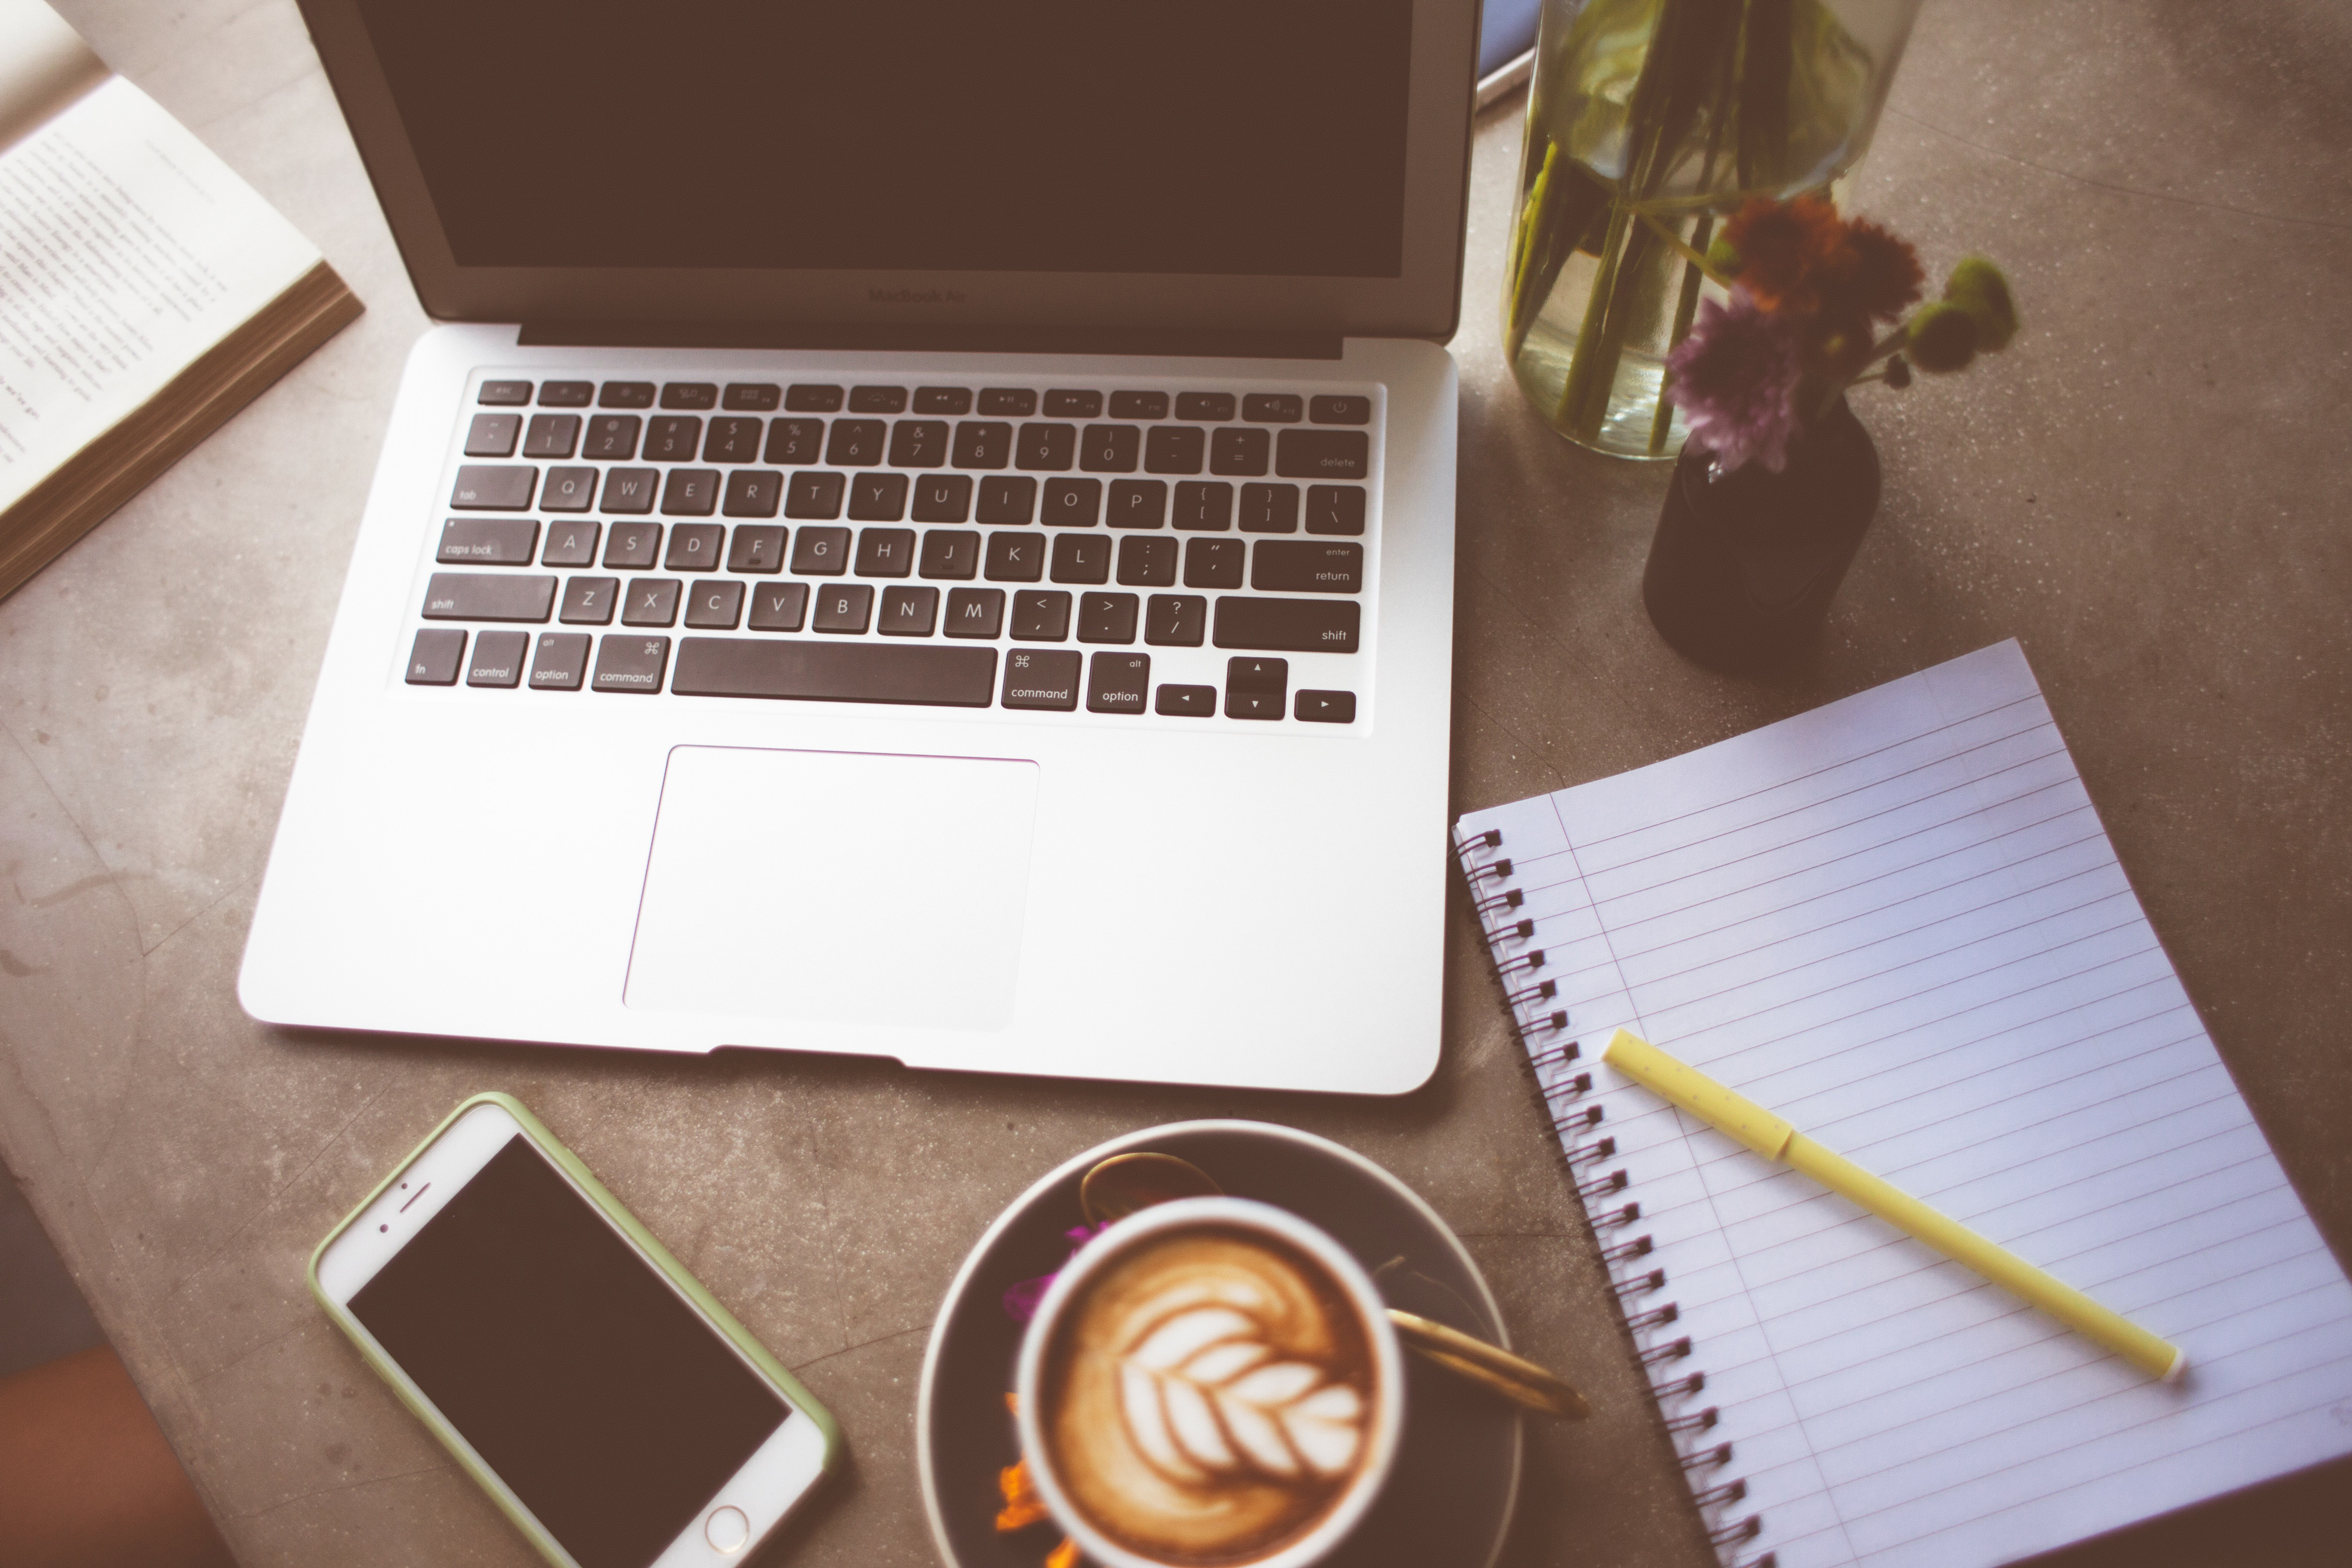
laptop, desk, technology, table, electronic device